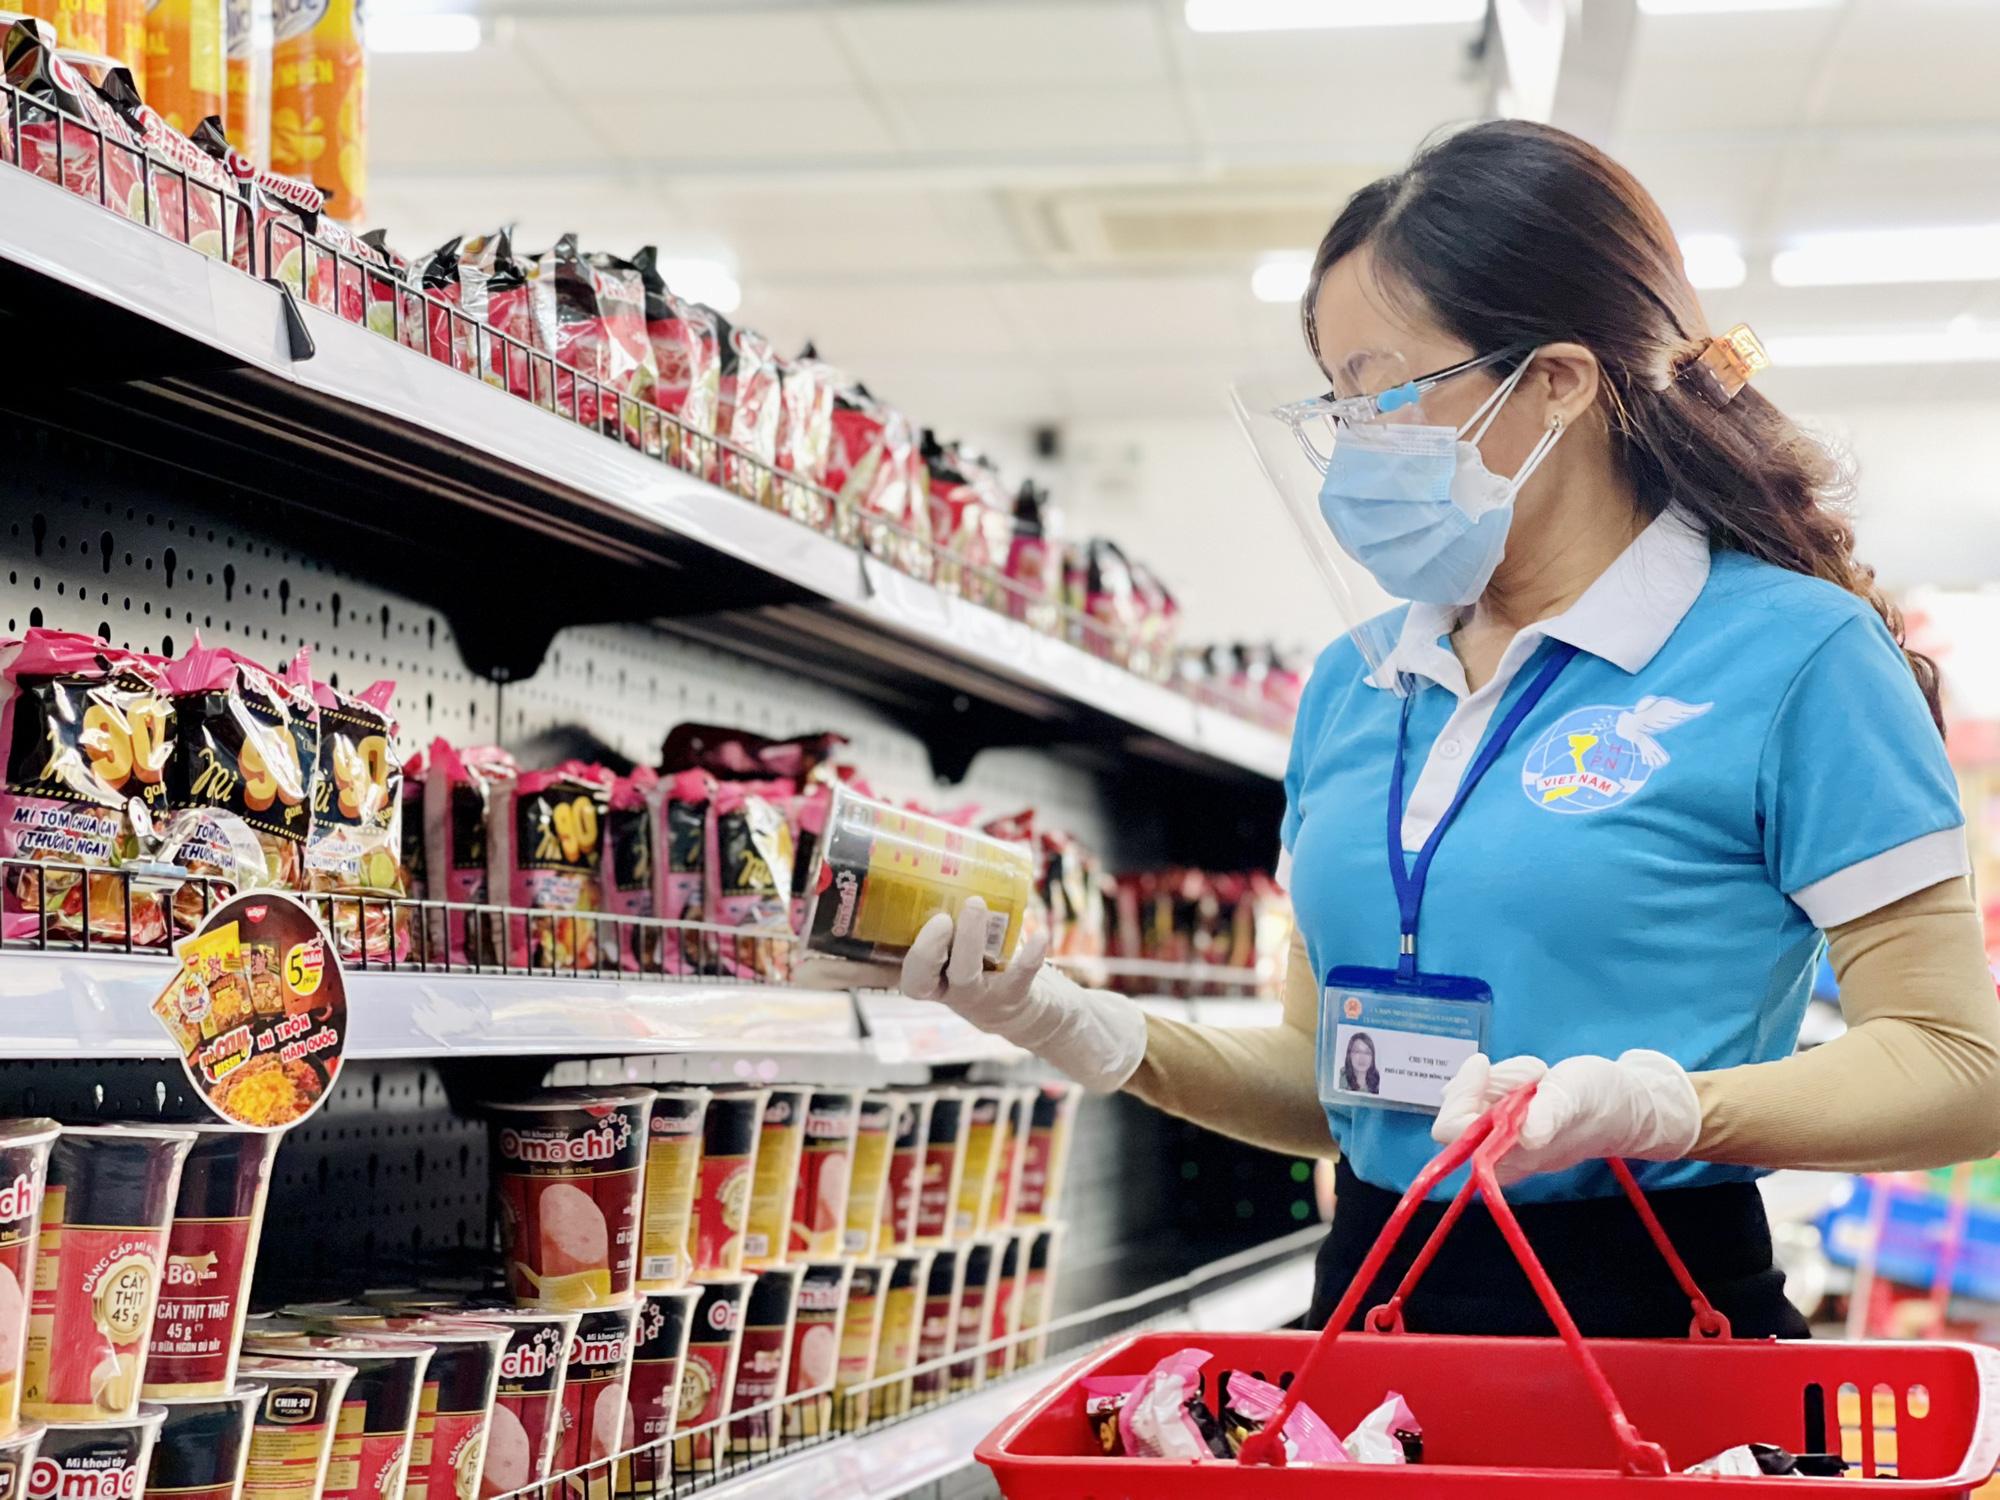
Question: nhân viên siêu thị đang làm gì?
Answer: nhân viên siêu thị đang kiểm tra các món hàng